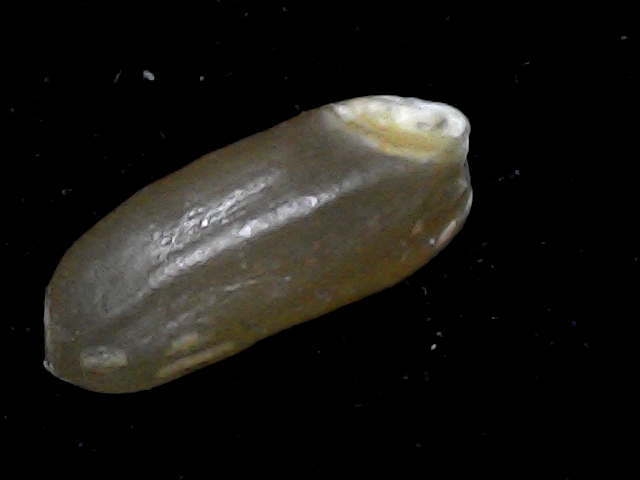
Rice variety: BD76